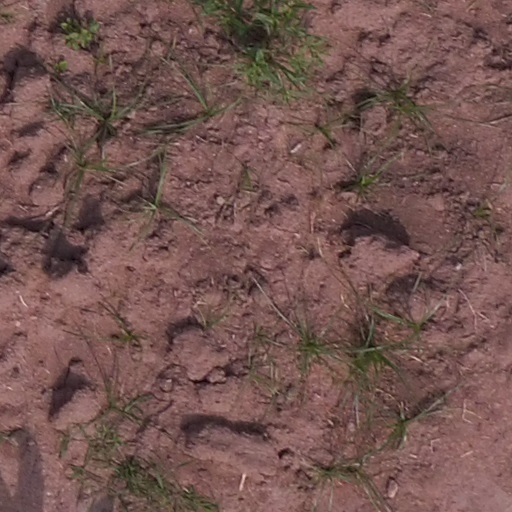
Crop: maize; corn